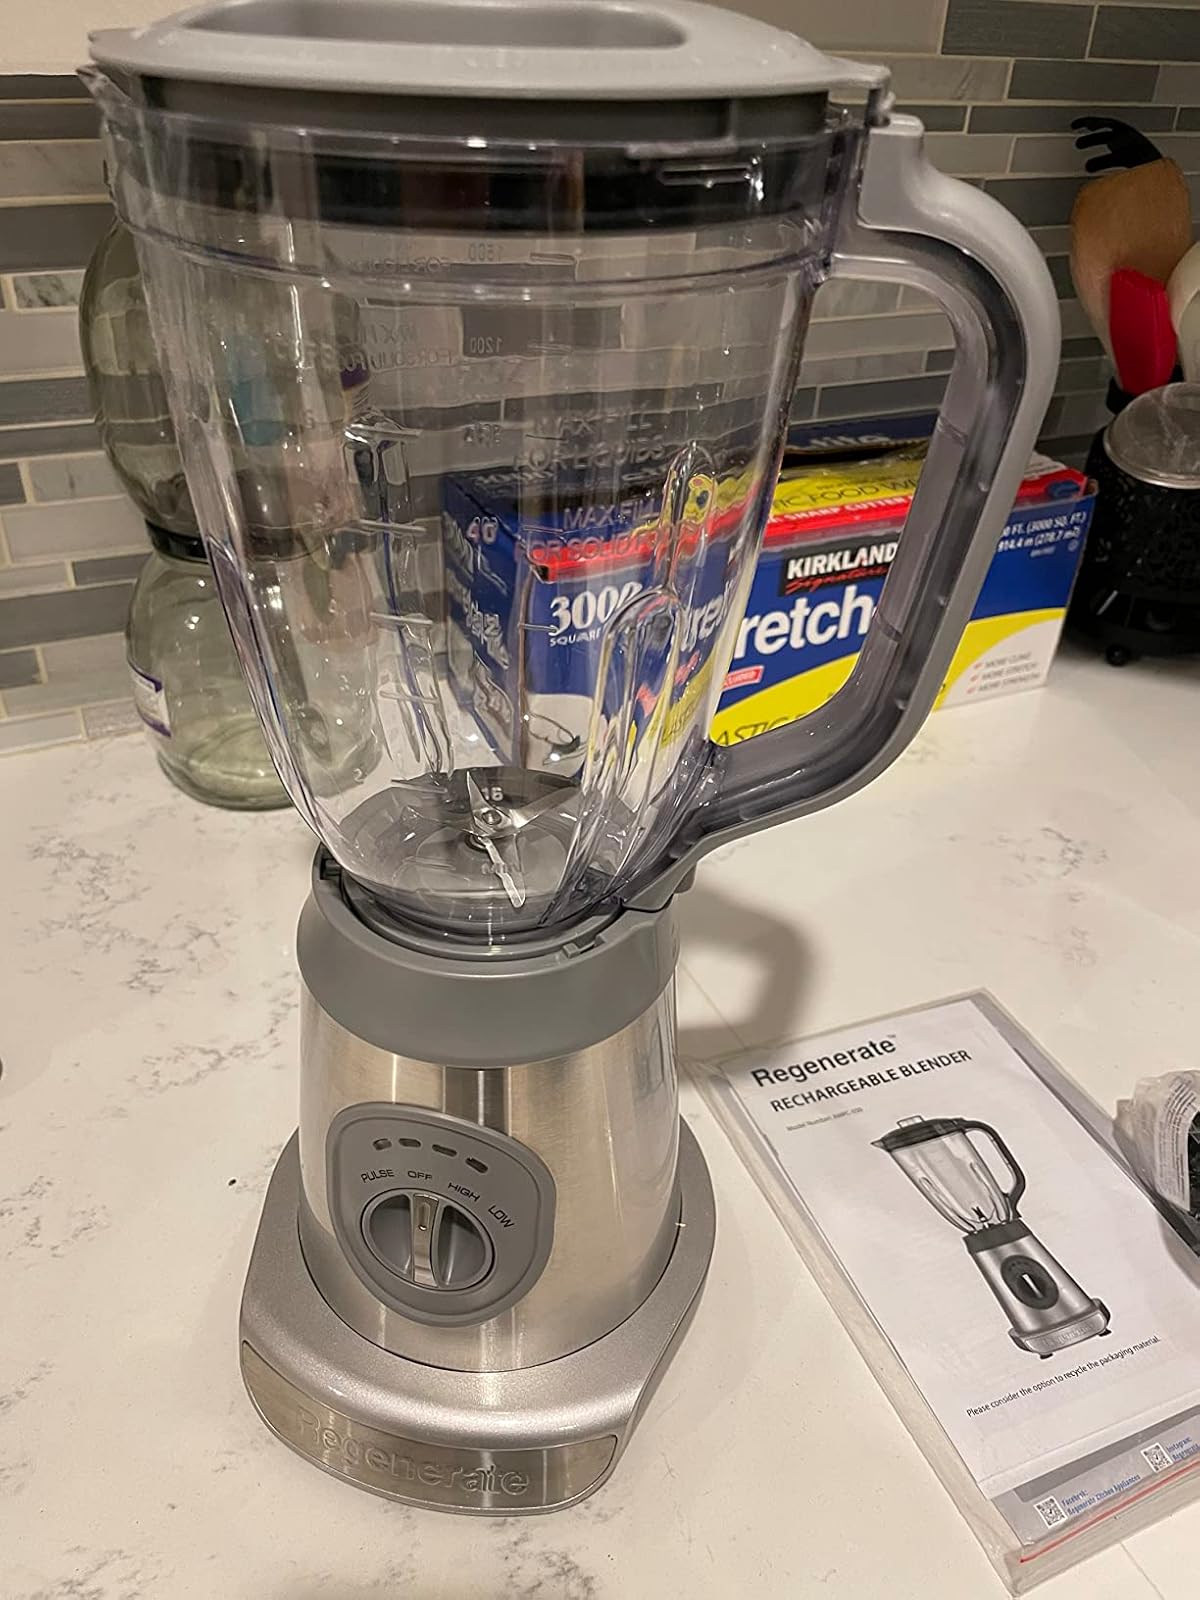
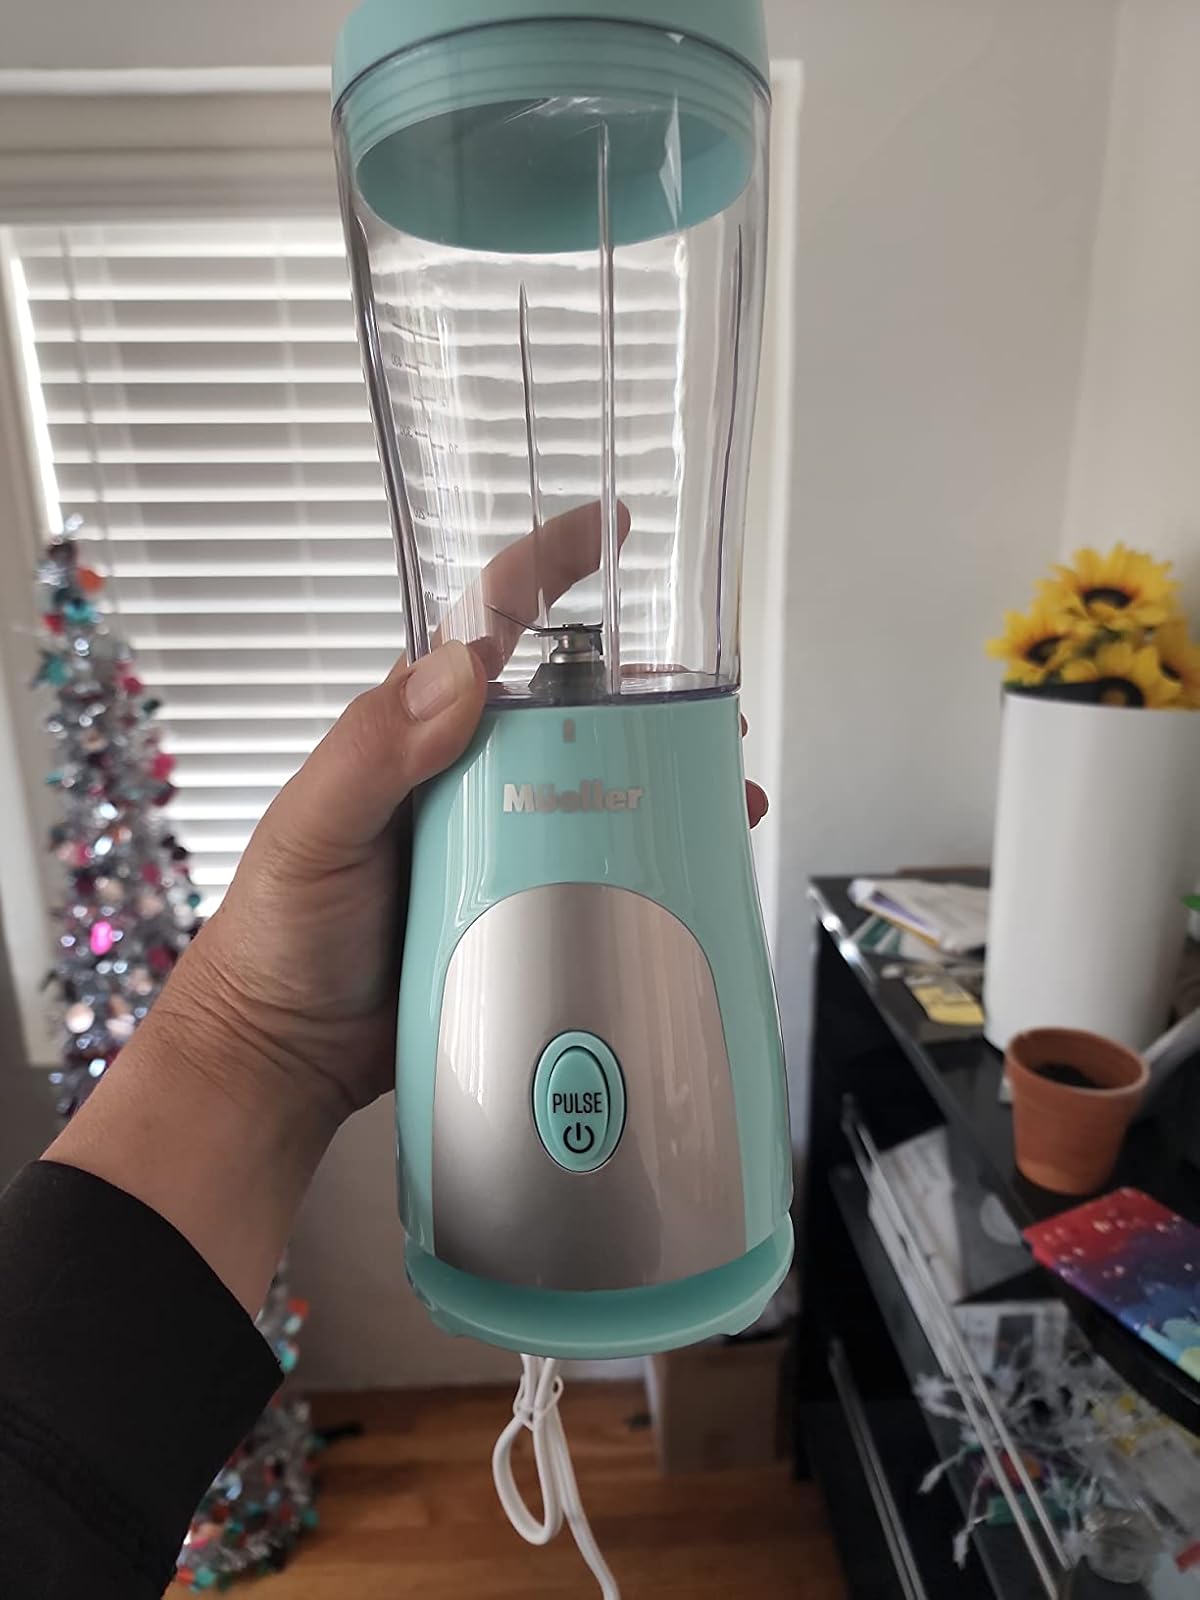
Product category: items_blender
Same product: no